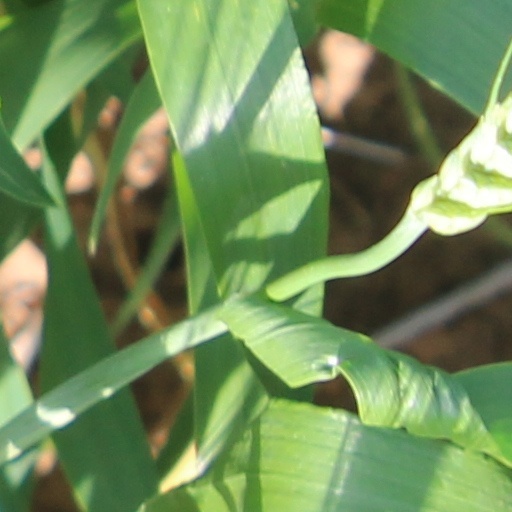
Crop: wheat